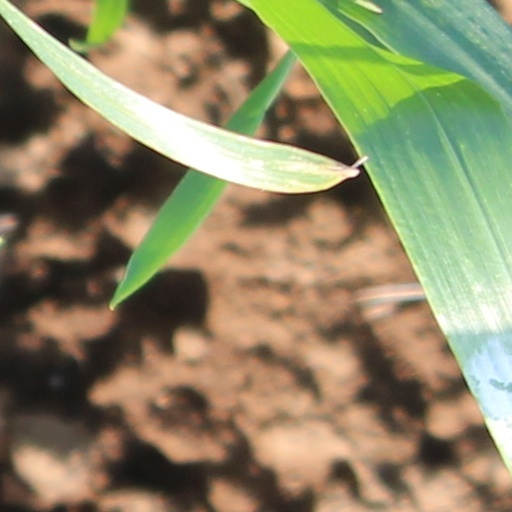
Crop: wheat